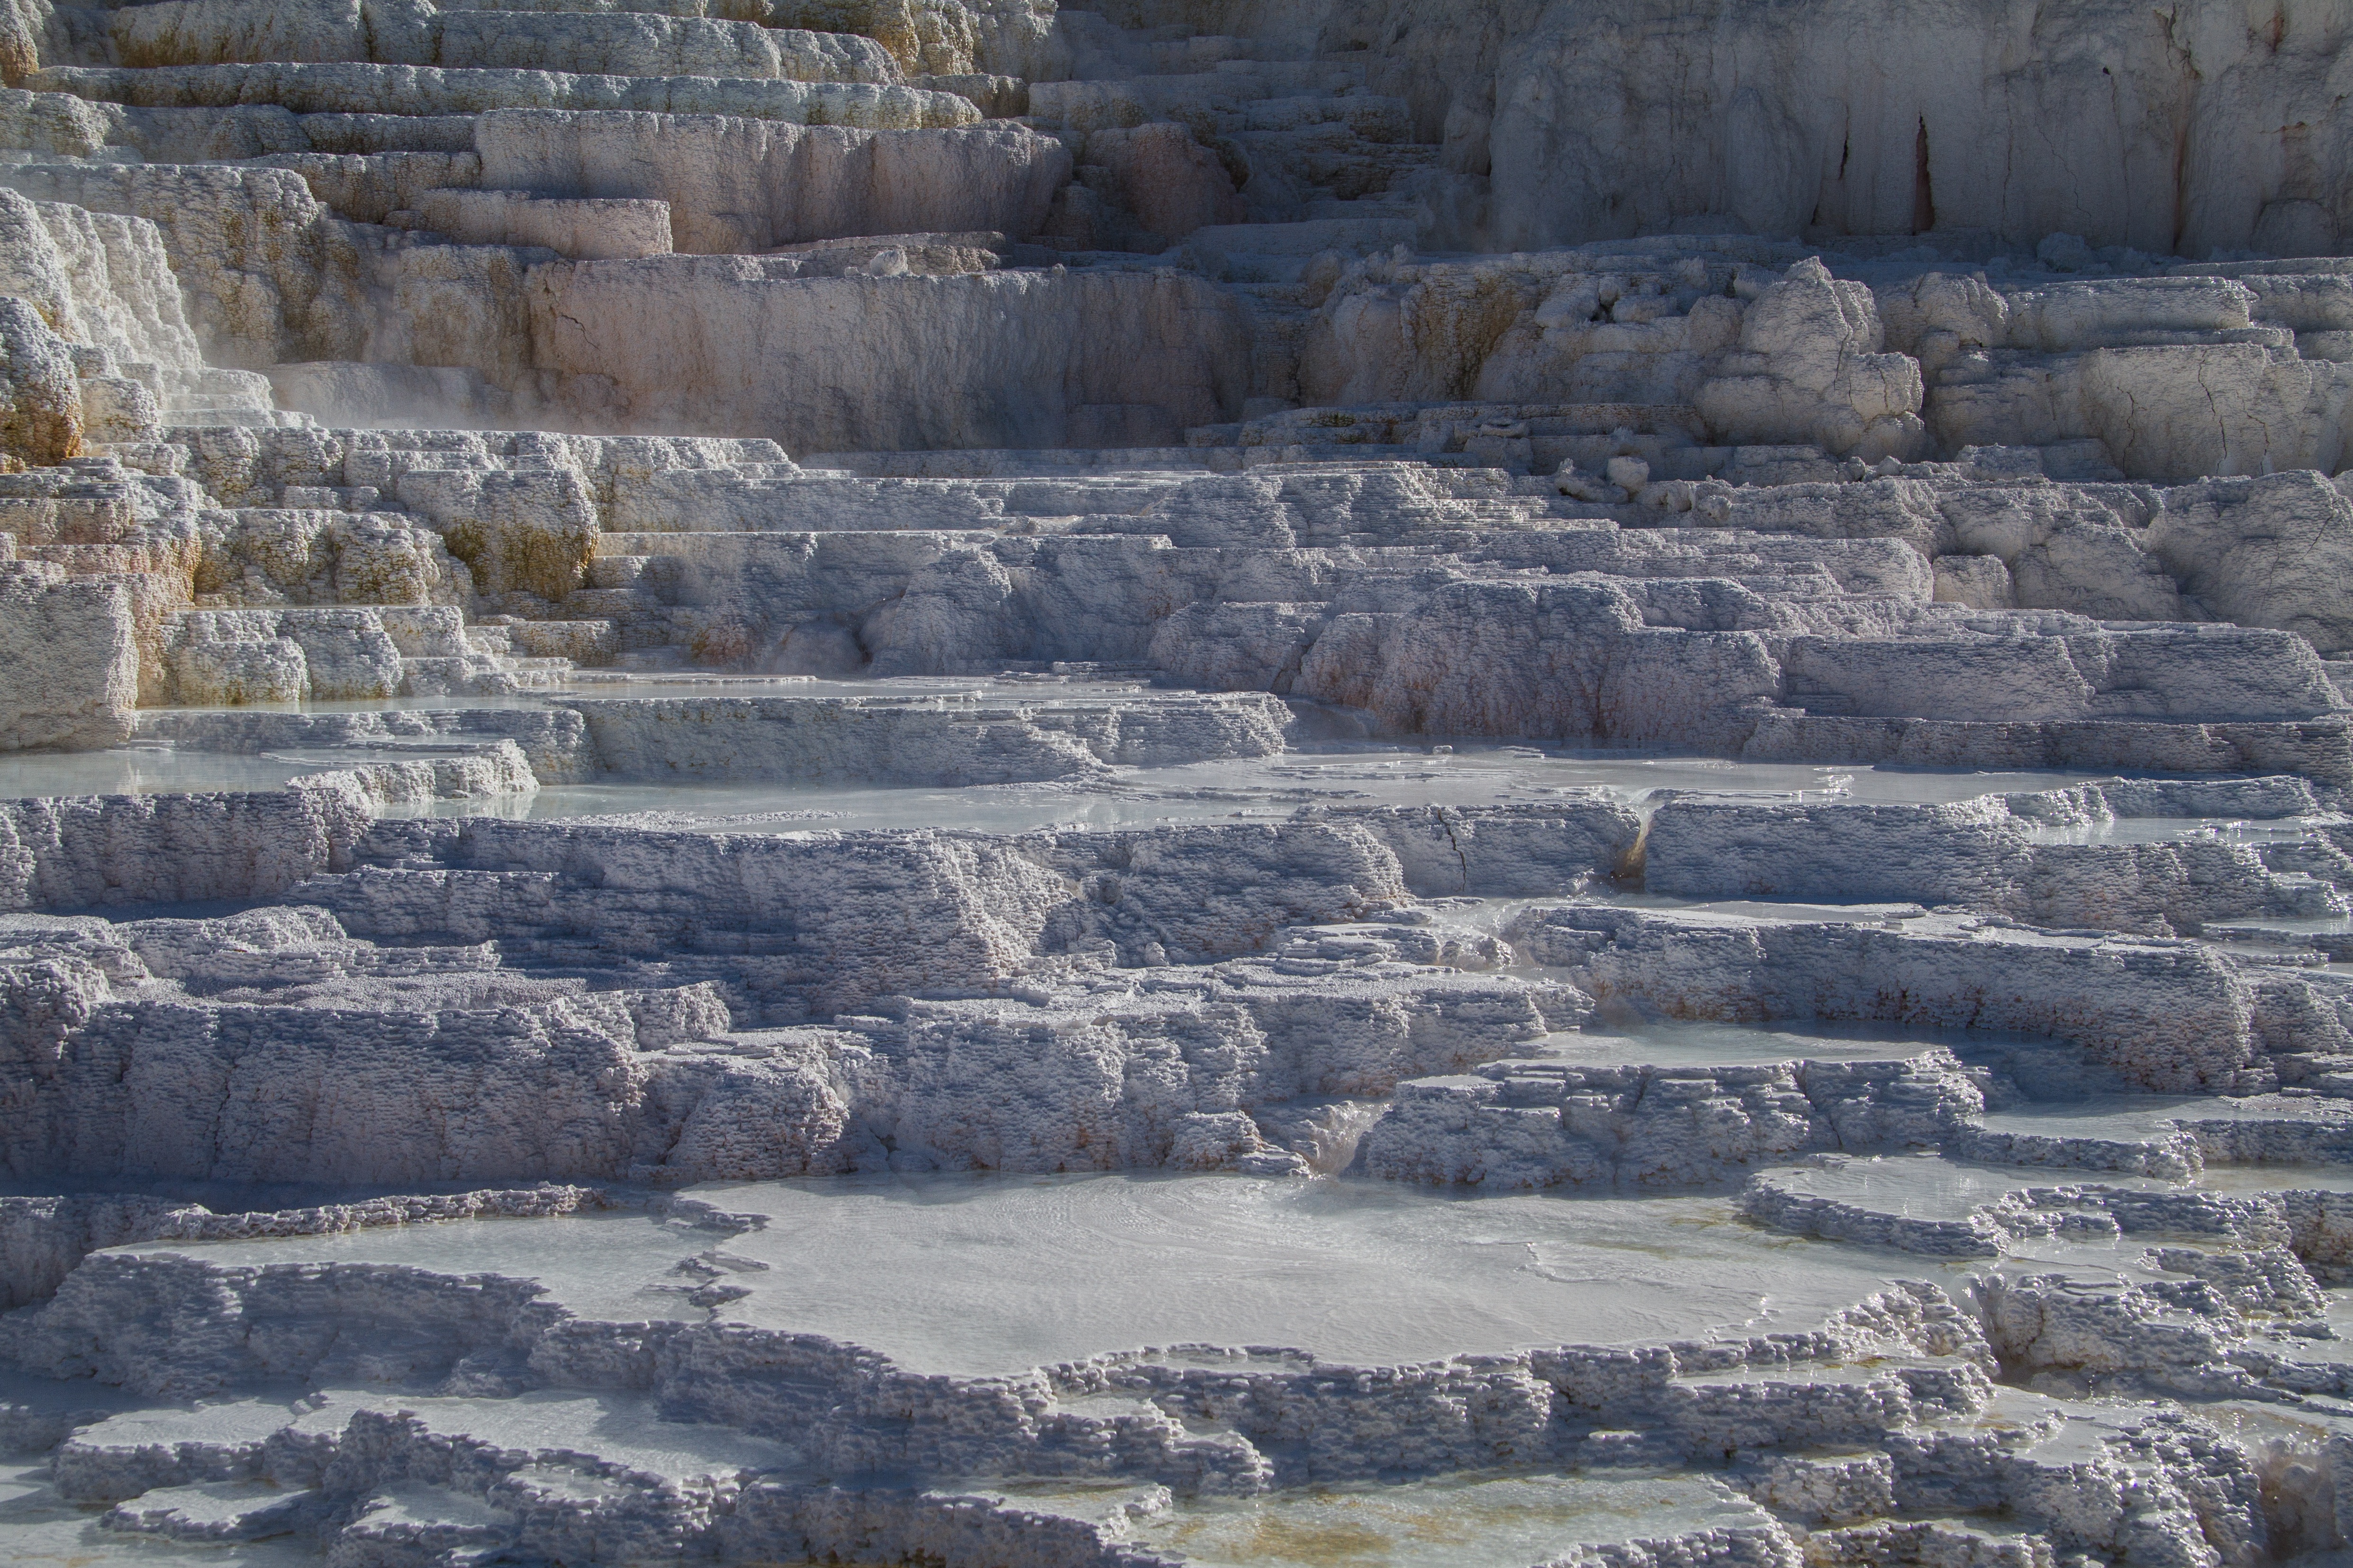
rock, formation, cliff, ice, usa, america, volcano, terrain, material, geology, badlands, wyoming, quarry, volcanic, wadi, bedrock, yellowstone national park, landform, sinter terassen, mammoth springs, geysers, ancient history